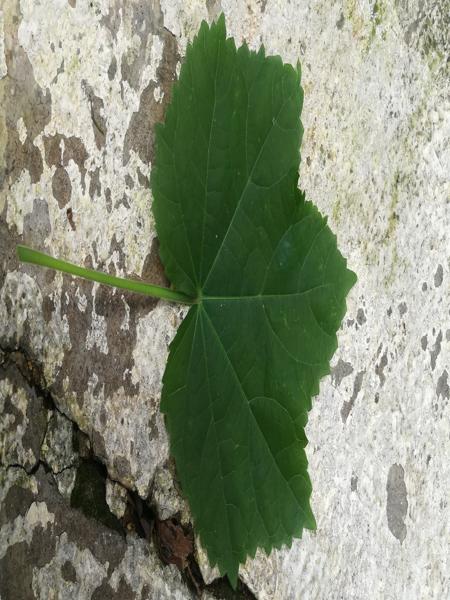
Plant: Kasambruga